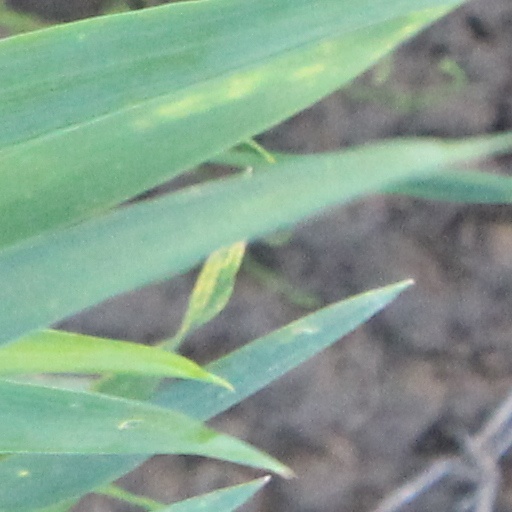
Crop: wheat